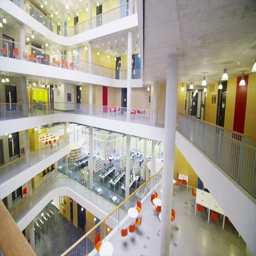
interior view of a large modern university building .